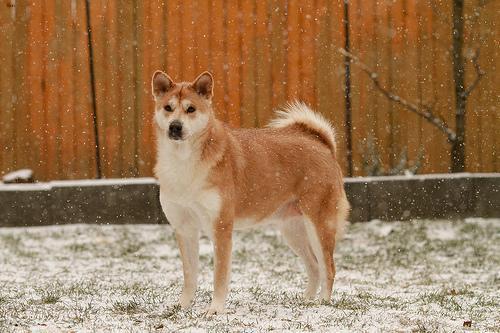
shiba inu